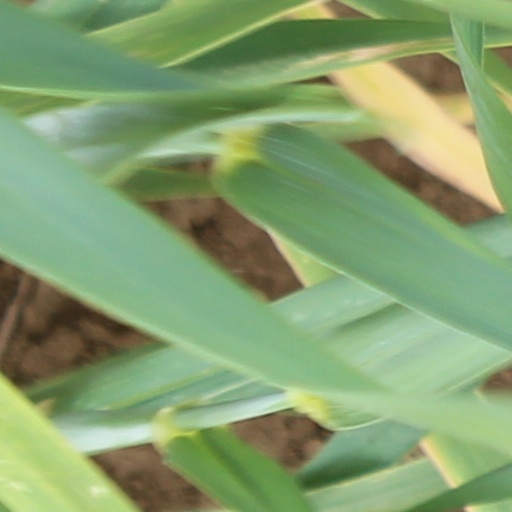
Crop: wheat